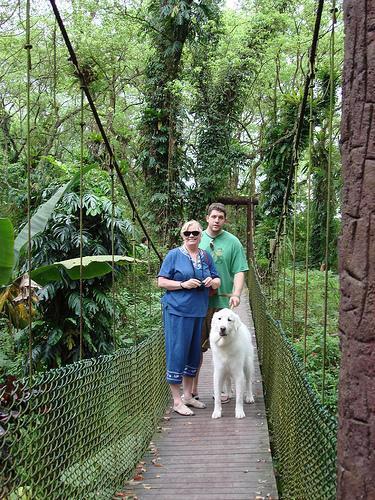
Great_Pyrenees